Griselda (miniseries)

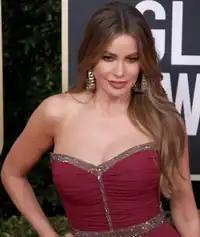
Sofía Vergara received widespread critical acclaim for her performance and garnered an Emmy nomination for Outstanding Lead Actress in a Limited or Anthology Series or Movie.

"Griselda" was met with generally positive reviews from critics, with praise for Vergara's performance, though some historical inaccuracies received criticism. Metacritic, which uses a weighted average, assigned the show a score of 64 out of 100 based on 19 critics, indicating "generally favorable reviews".